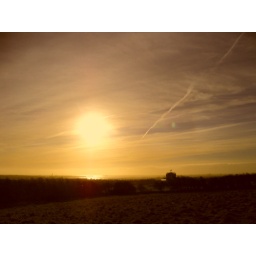
A golden sky over Morecambe Bay